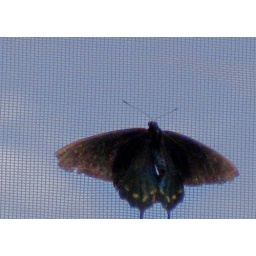
pipevine swallowtail against a blue sky